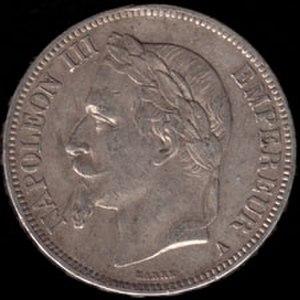
Charles-Louis-Napoléon Bonaparte, dit Louis-Napoléon Bonaparte, né le 20 avril 1808 à Paris et mort le 9 janvier 1873 à Chislehurst, est un monarque et un homme d'État français. Il est à la fois l'unique président de la Deuxième République, le premier chef d'État français élu au suffrage universel masculin, le 10 décembre 1848, le premier président de la République française, et après la proclamation de l'Empire le 2 décembre 1852, le dernier monarque du pays sous le nom de Napoléon III, empereur des Français.
Le Second Empire est le système constitutionnel et politique instauré en France le 2 décembre 1852 lorsque Louis-Napoléon Bonaparte, président de la République française, devient le souverain Napoléon III, empereur des Français, un an jour pour jour après son coup d'État du 2 décembre 1851. Ce régime politique succède à la Deuxième République et précède la Troisième République.